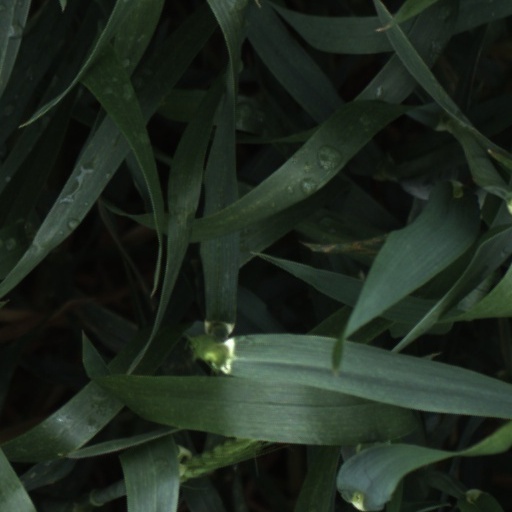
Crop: wheat